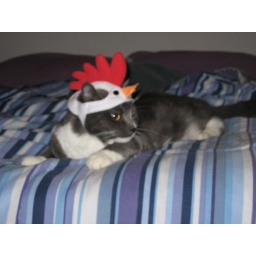
Nerm in a chicken hat